Hampton Ferry (River Avon)

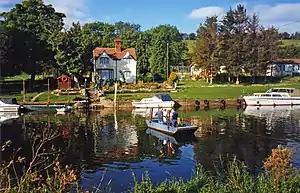
Hampton Ferry

The Hampton Ferry is a pedestrian cable ferry linking Evesham and the village of Hampton across the River Avon in the English county of Worcestershire. The route dates back to the 13th century, when it was established by the monks of Evesham Abbey as a short-cut to their newly planted vineyard on Clark's Hill.